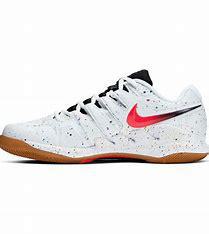
Brand: Nike
Model: Court Air Zoom Vapor X